The Girl Hunters (film)

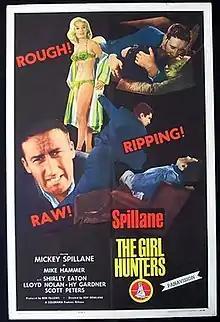
Film poster

The Girl Hunters is a 1963 British crime drama film directed by Roy Rowland and starring Mickey Spillane, Shirley Eaton, Lloyd Nolan and columnist Hy Gardner. It was written by Spillane, Robert Fellows and Rowland, adapted from the 1962 Spillane pulp novel of the same name. Exteriors were shot on location in New York with studio scenes in London.